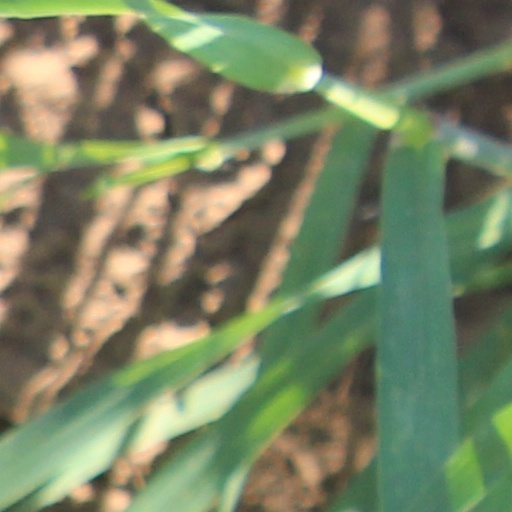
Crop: wheat